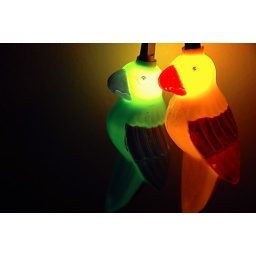
Some lighted plastic birds I had hanging in my bedroom.